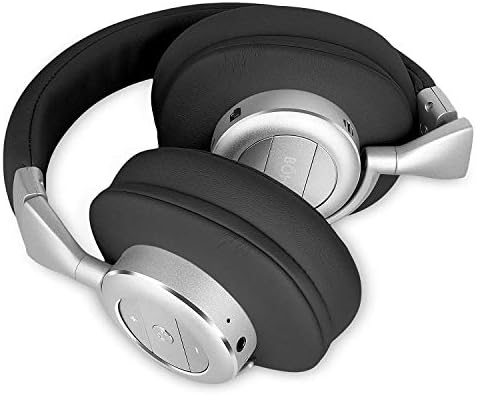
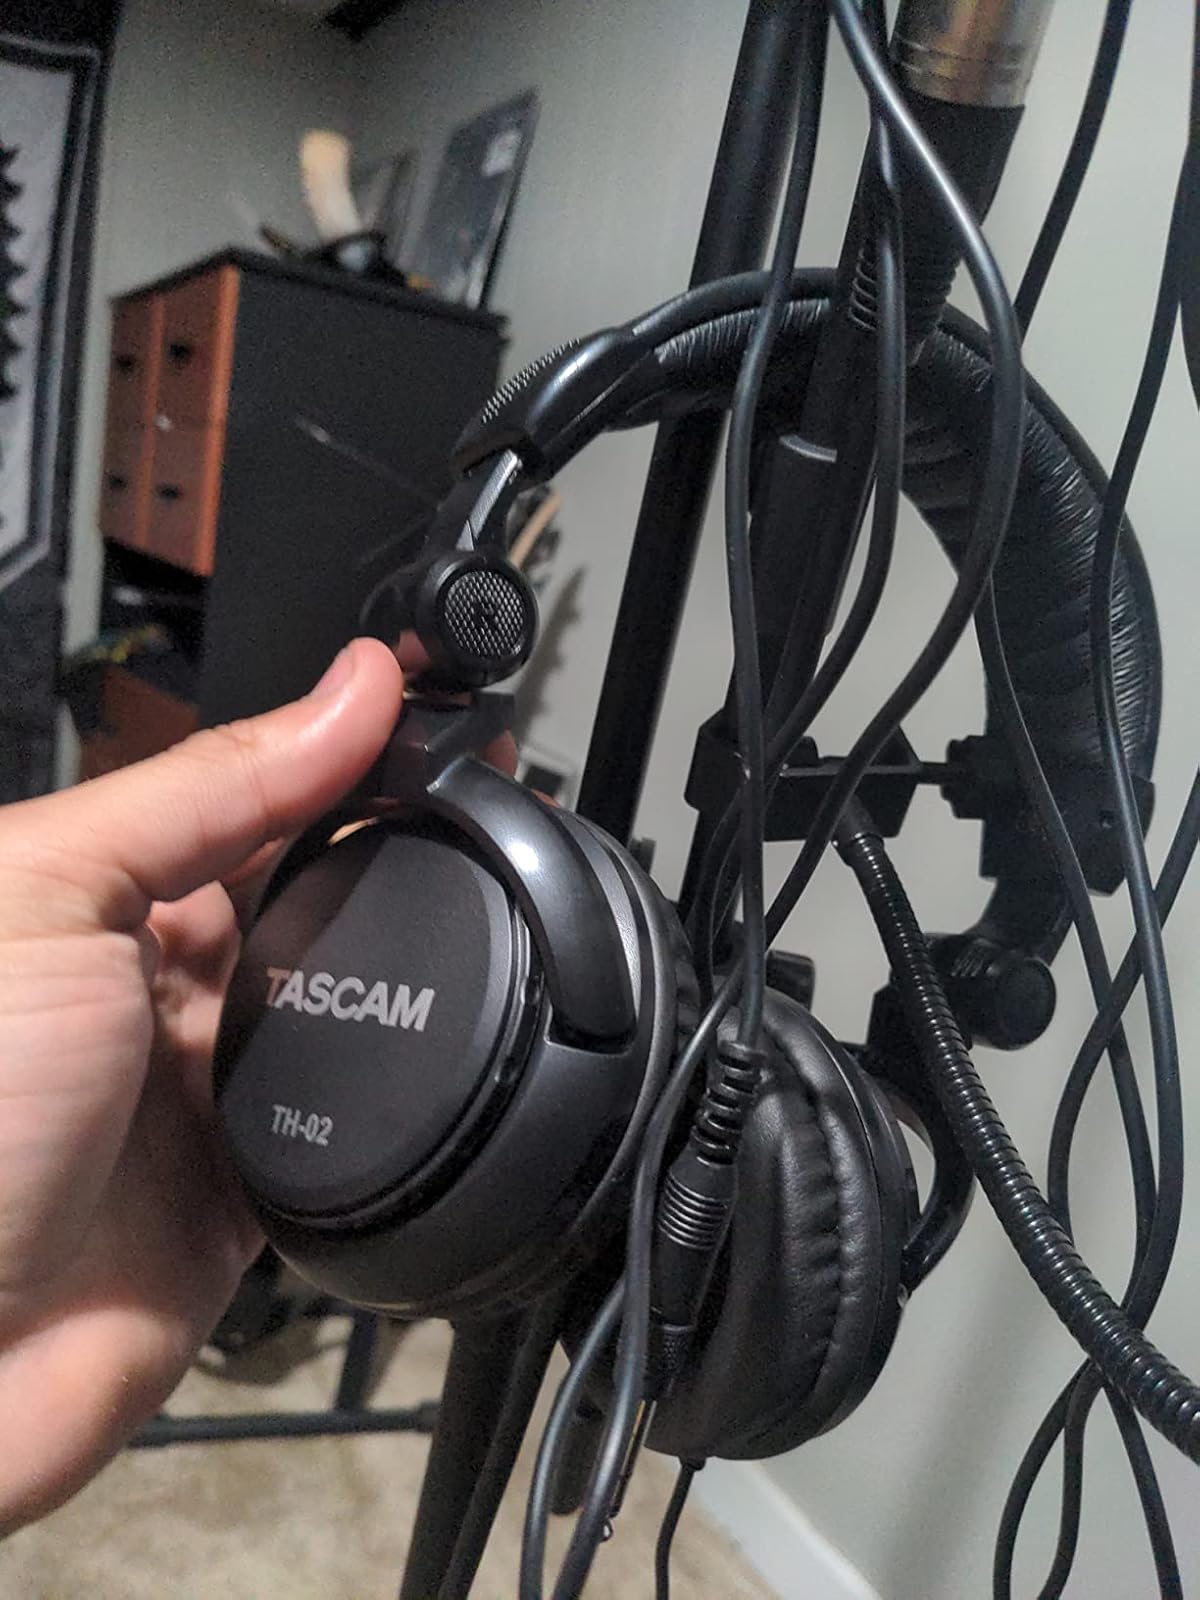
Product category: headphones
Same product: no